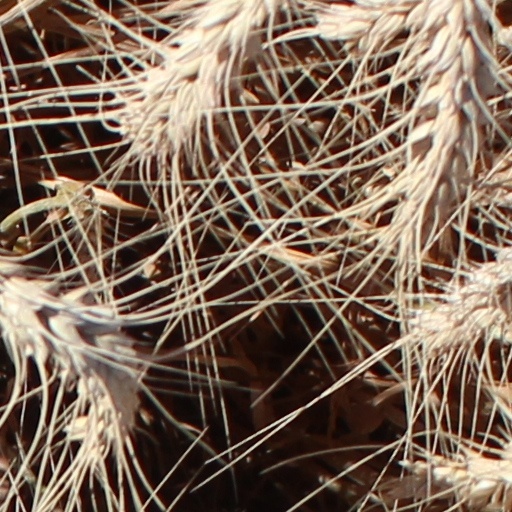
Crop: wheat